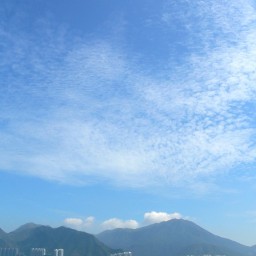
Cloud type: Cirrocumulus (Cc)